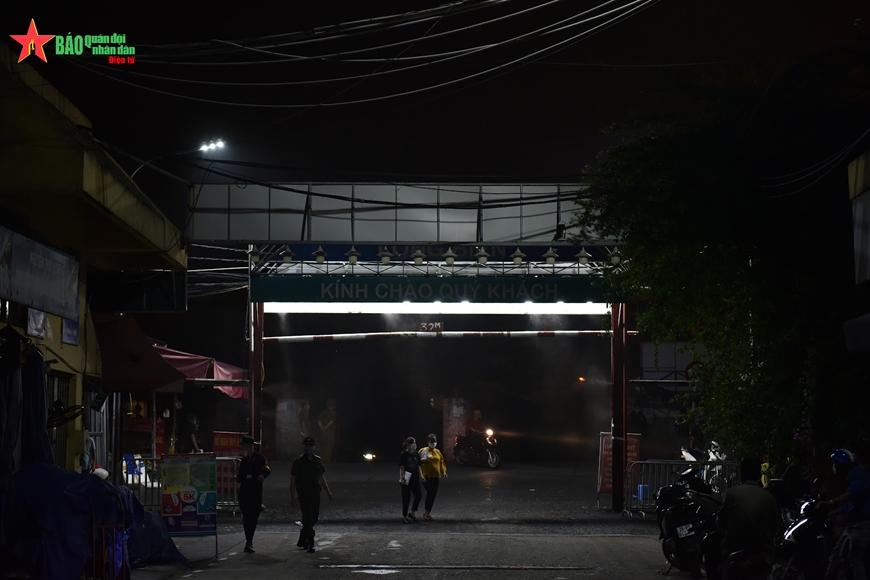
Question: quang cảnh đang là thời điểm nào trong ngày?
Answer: quang cảnh là buổi tối